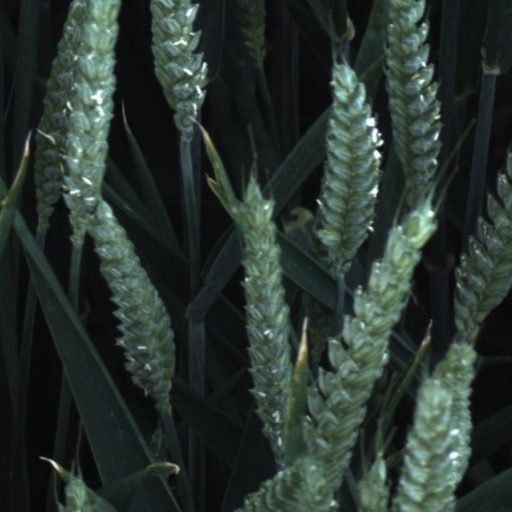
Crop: wheat